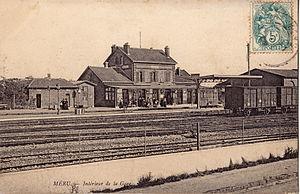
Carte postale ancienne éditée par EM
La gare de Méru est une gare ferroviaire française de la ligne d'Épinay - Villetaneuse au Tréport - Mers, située sur le territoire de la commune de Méru, à 700 mètres du centre-ville, dans le département de l'Oise, en région Hauts-de-France.